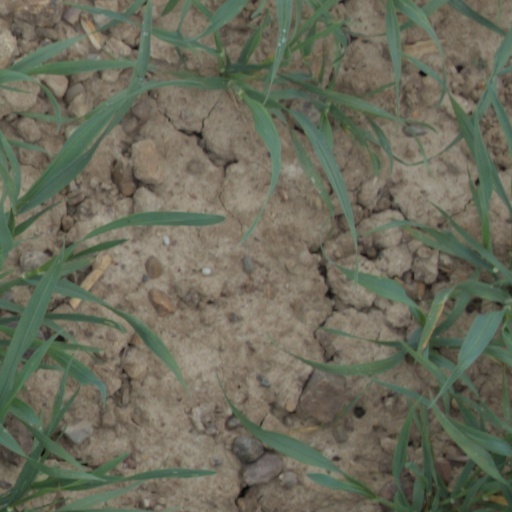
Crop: wheat